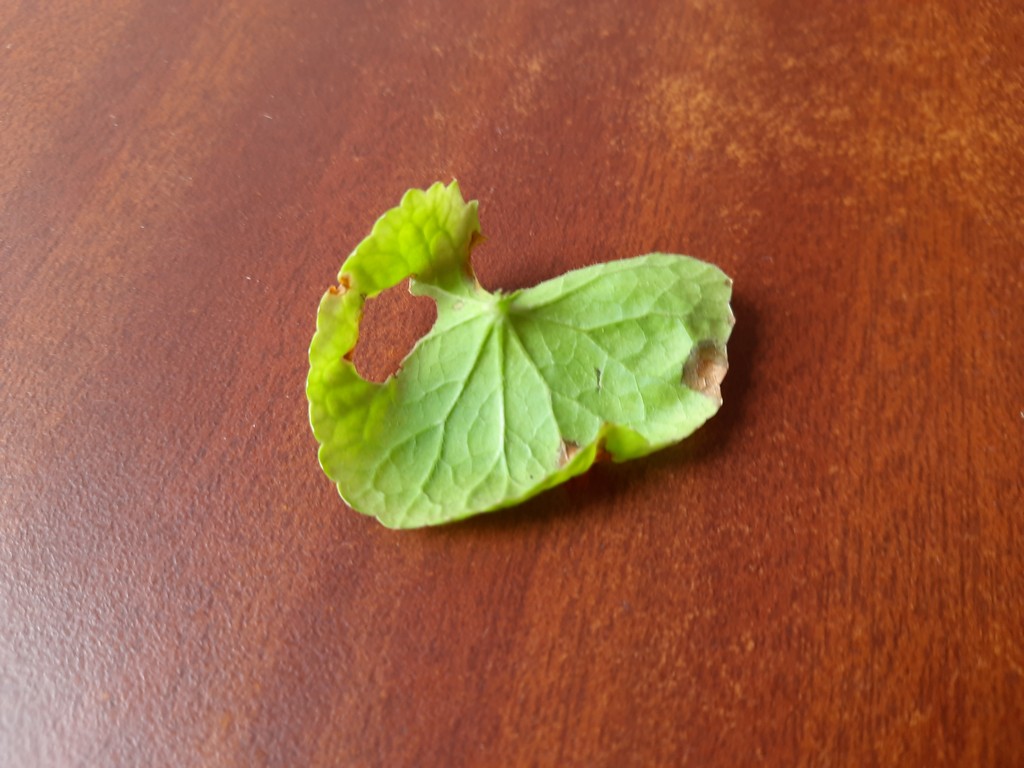
Label: Unhealthy